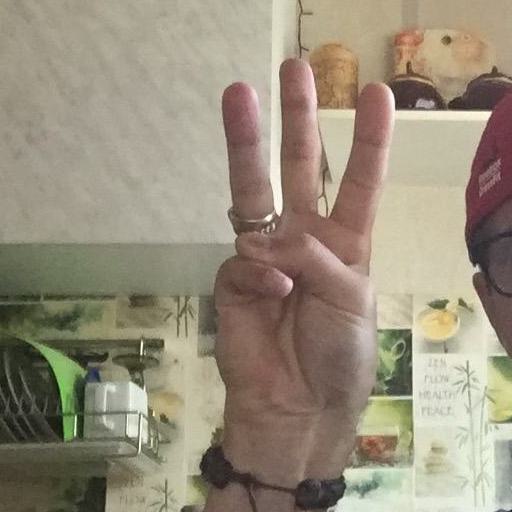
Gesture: three